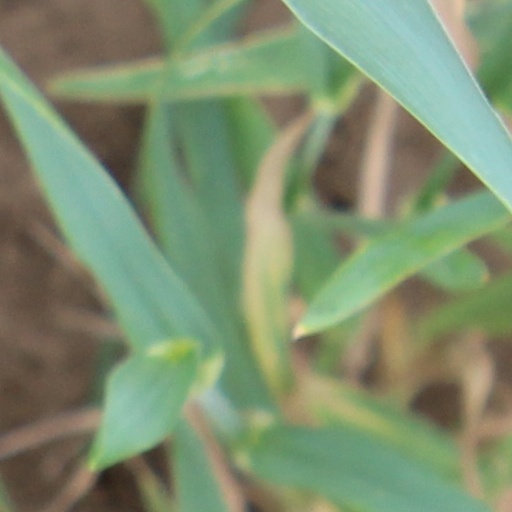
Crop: wheat